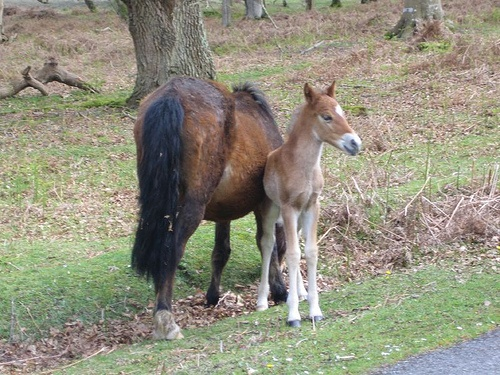
Equine animal with young standing in grassy area near roadway.
A horse and pony standing by a road
A fuzzy pony grazes with her foal beside her
Two pony's standing by the side of a road feeding on grass.
A couple of horses standing near a road.